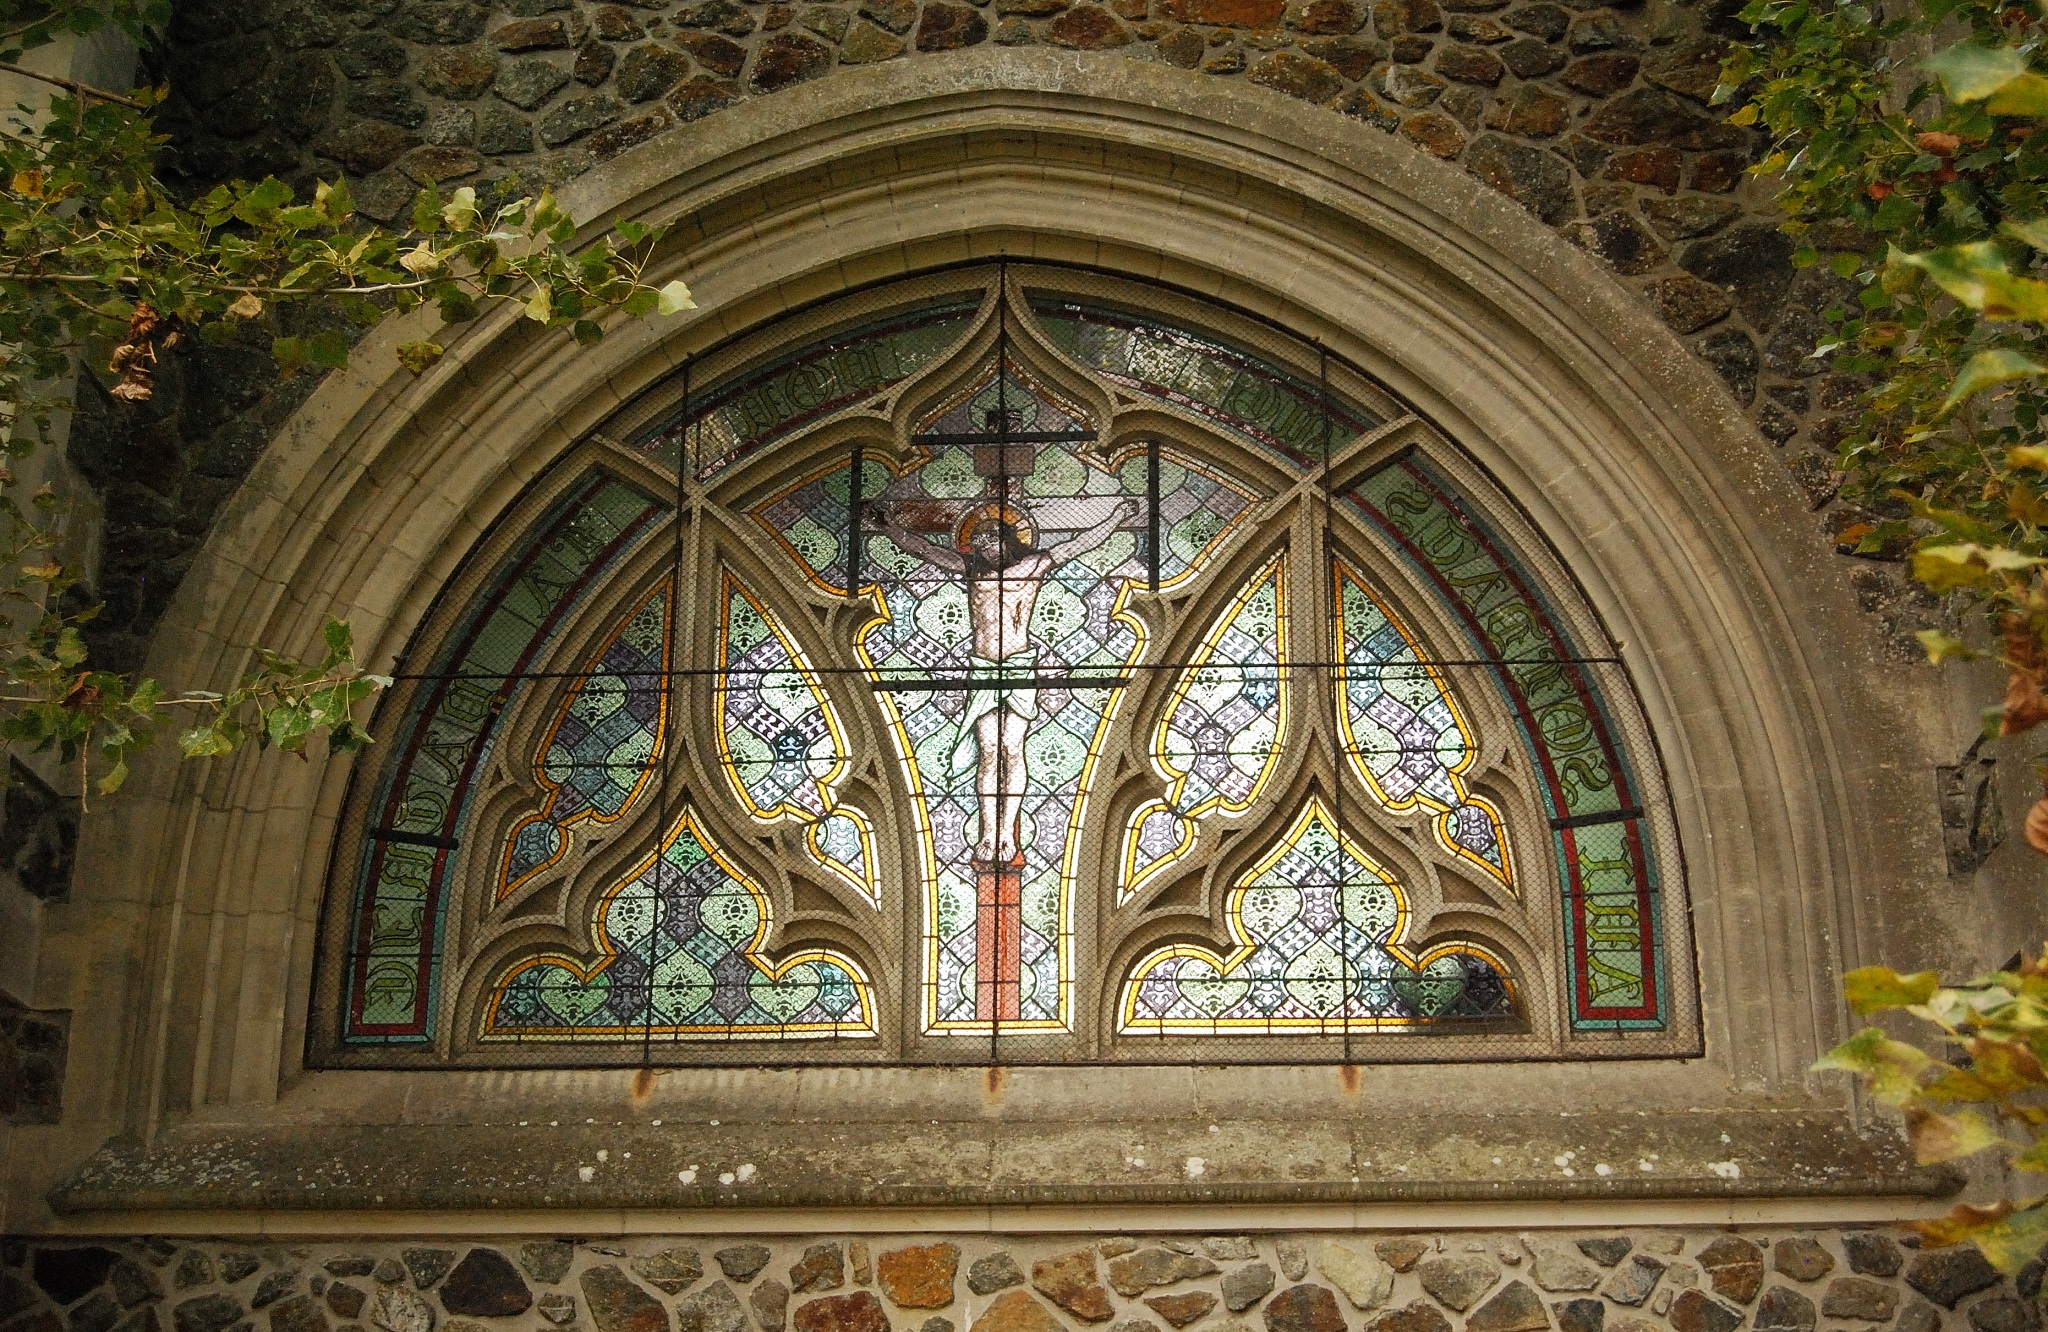
architecture, window, glass, building, france, arch, facade, church, cathedral, chapel, place of worship, monastery, estate